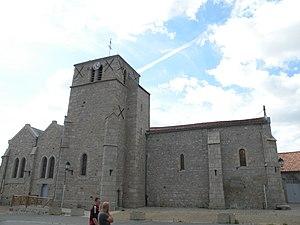
Clessé est une commune du centre-ouest de la France située dans le département des Deux-Sèvres en région Nouvelle-Aquitaine.